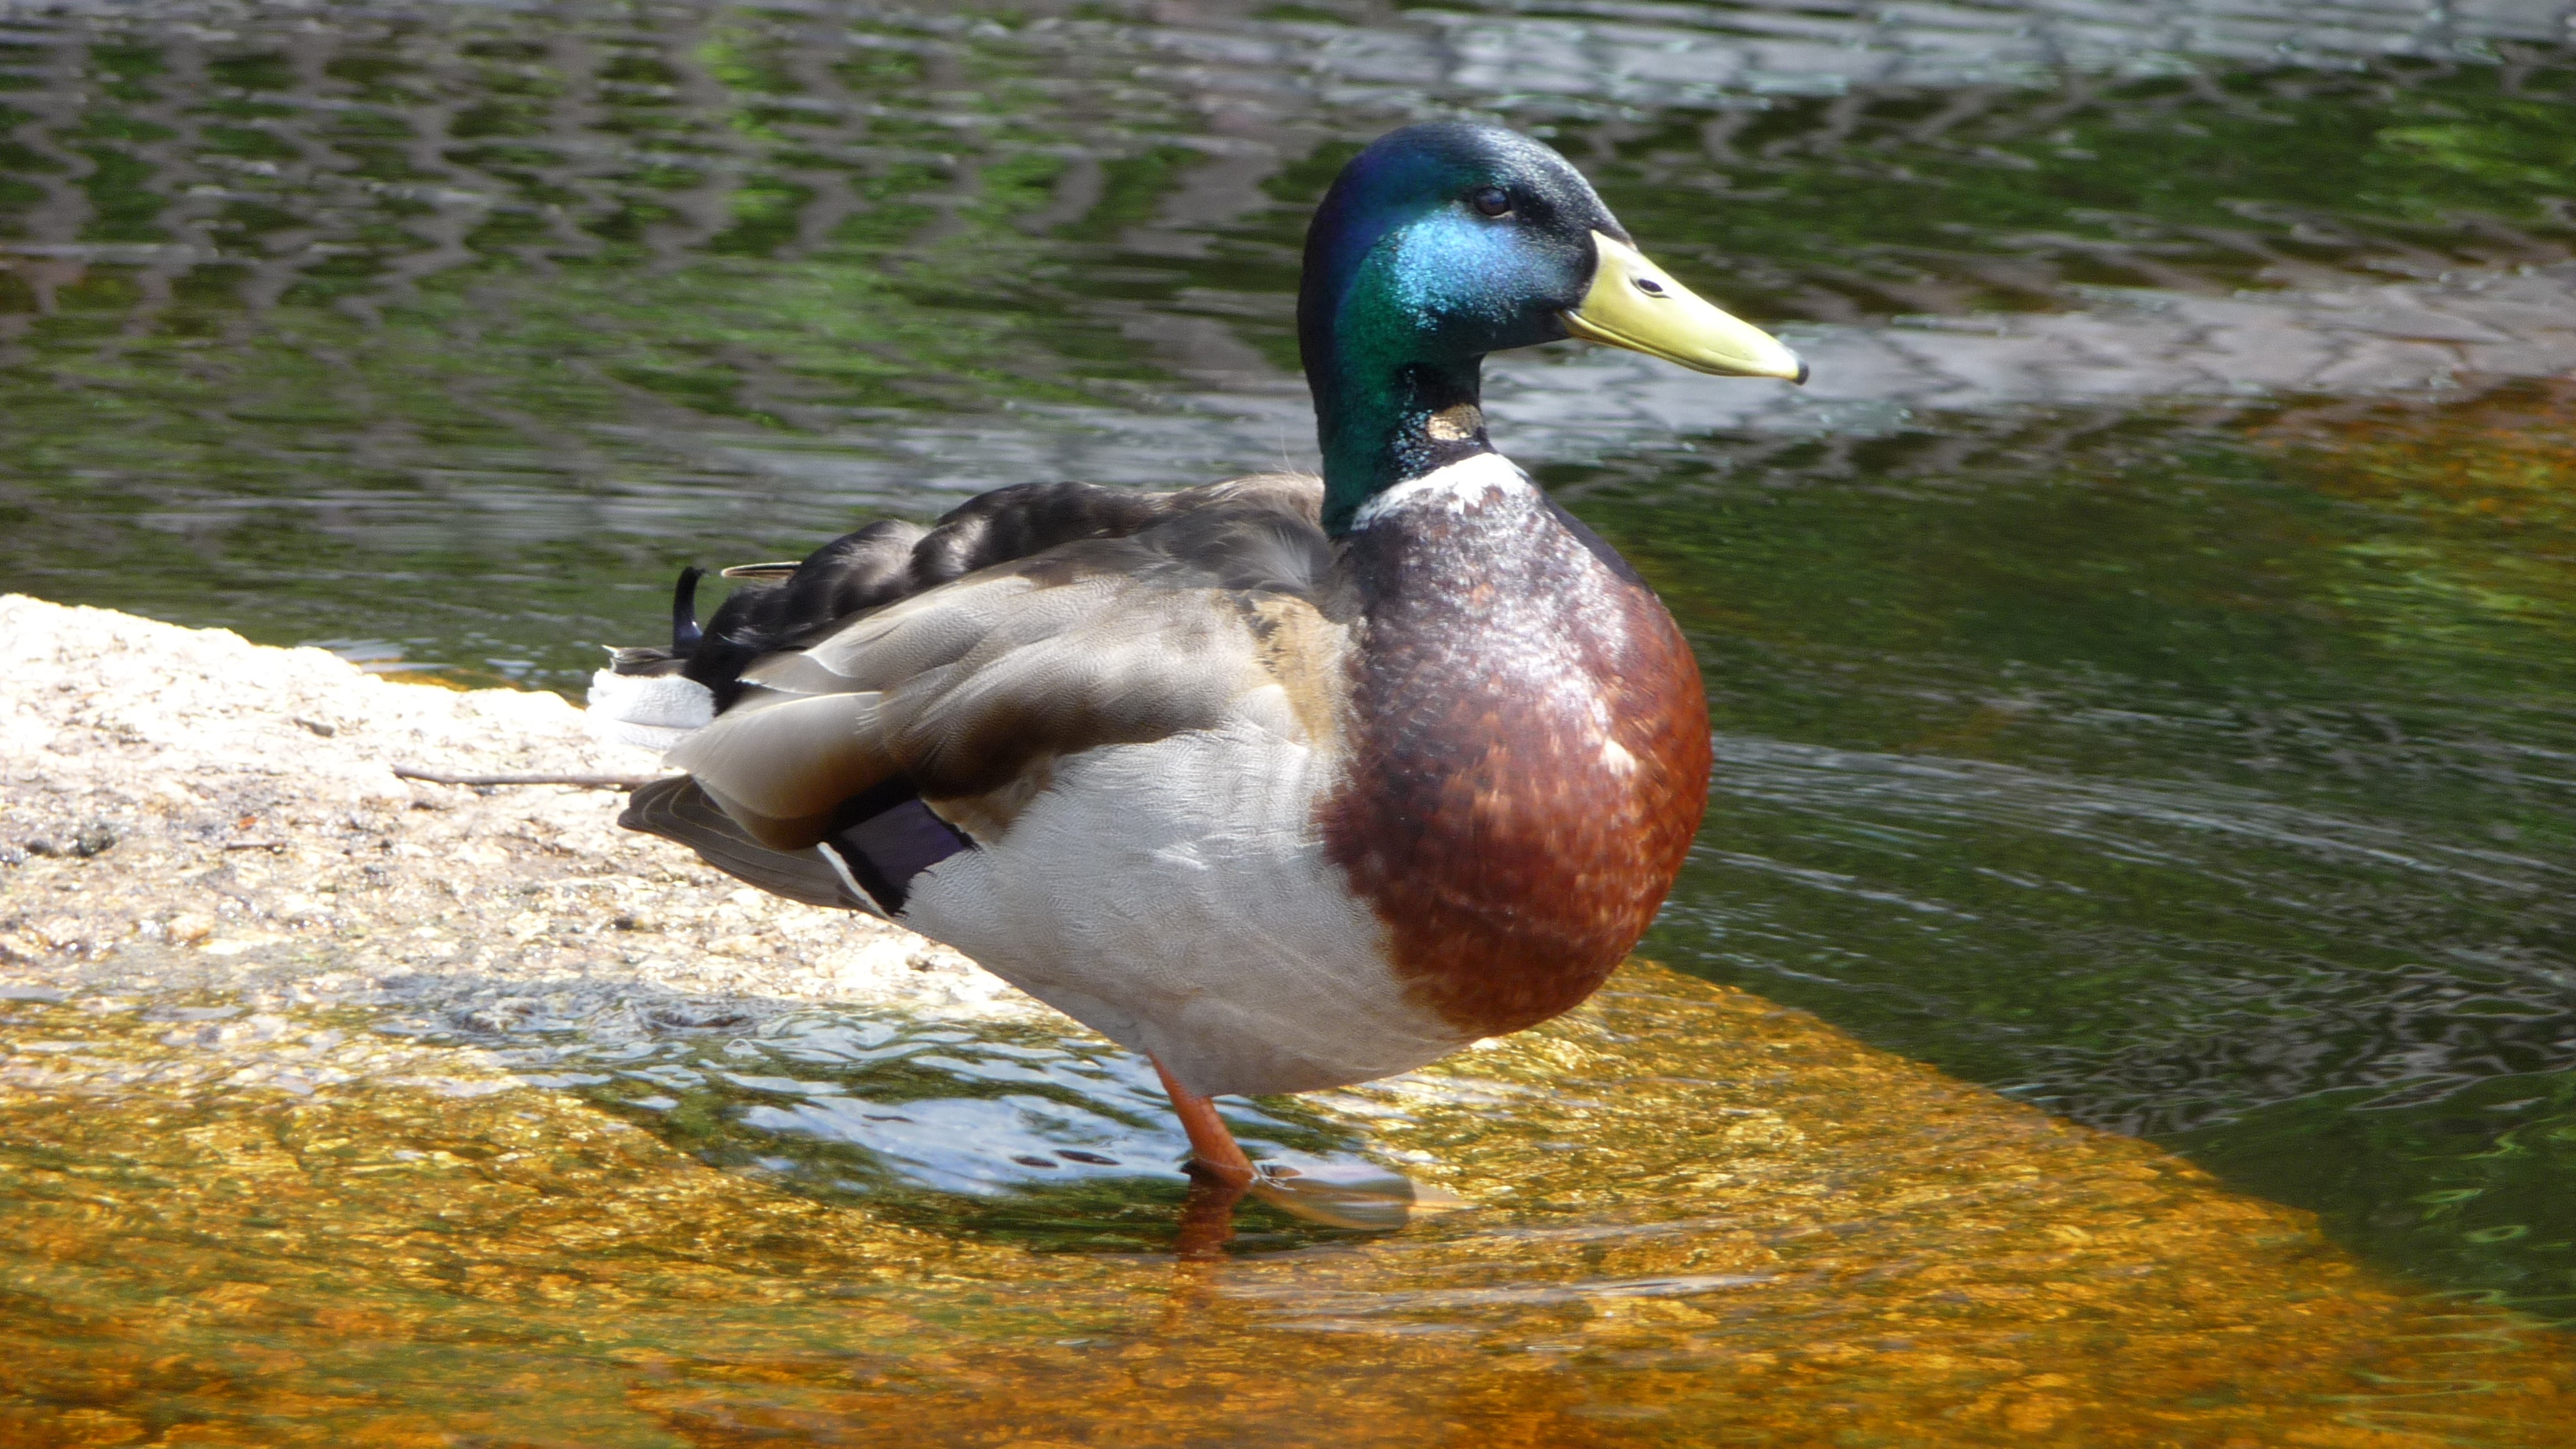
nature, bird, animal, wildlife, swim, beak, colorful, fauna, plumage, drake, duck, vertebrate, waterfowl, water bird, animal world, mallard, canard, animal portrait, duck bird, ducks geese and swans